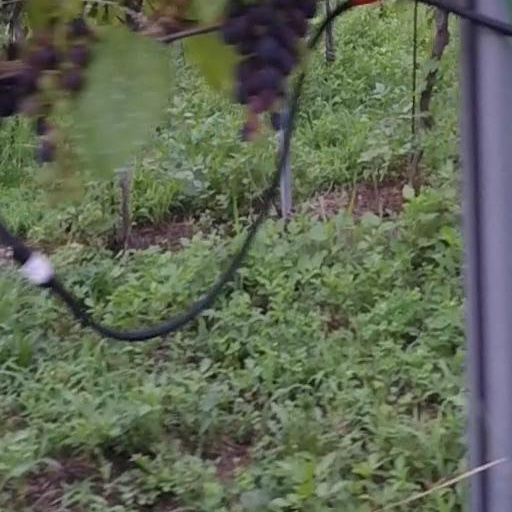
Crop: grape